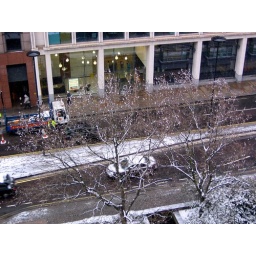
Plane tree in flower